Greg Ellis (American football)

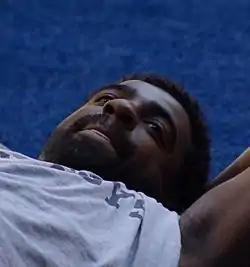
Ellis in 2008

Gregory Lemont Ellis (born August 14, 1975) is a former defensive end in the National Football League (NFL) for the Dallas Cowboys and Oakland Raiders. He was selected in the first round of the 1998 NFL draft by the Dallas Cowboys. He played college football at the University of North Carolina, and was recognized as an All-American.